Wrexham A.F.C.

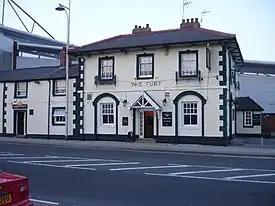
The Turf Hotel, the building in which the club was founded in 1864

In these early years, Wrexham were leaders of the campaign to restrict teams to eleven players on the pitch at any one time (as early matches could feature teams with up to seventeen players on each side). In 1876, the newly formed Football Association of Wales (FAW) organised the Welsh national team's first international match against Scotland, where trials were held at the Racecourse Ground and two Wrexham players made the squad (i.e. Edwin Cross and Alfred Davies).